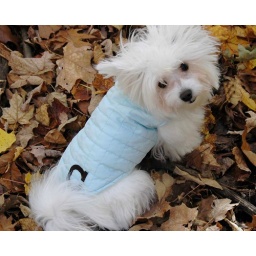
Niko sitting pretty in Gatineau Park. Handmade quilted dog coat.